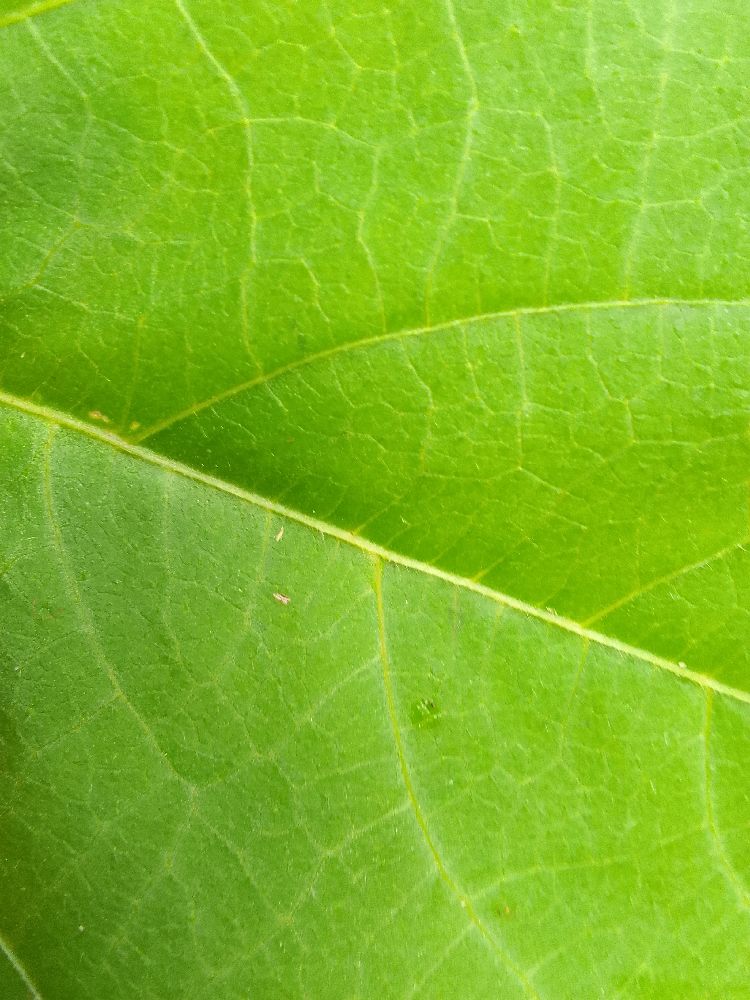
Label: healthy